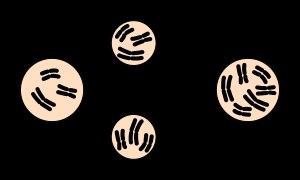
La polyploïdie est le fait, chez un être vivant, de posséder un patrimoine chromosomique au moins égal à 3 lots complets de chromosomes voire plus.